Didache

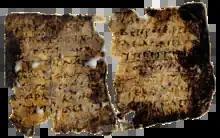
Didache manuscript

The Didache, also known as The Lord's Teaching Through the Twelve Apostles to the Nations, is a brief anonymous early Christian treatise (ancient church order) written in Koine Greek, dated by modern scholars to the first or (less commonly) second century AD.